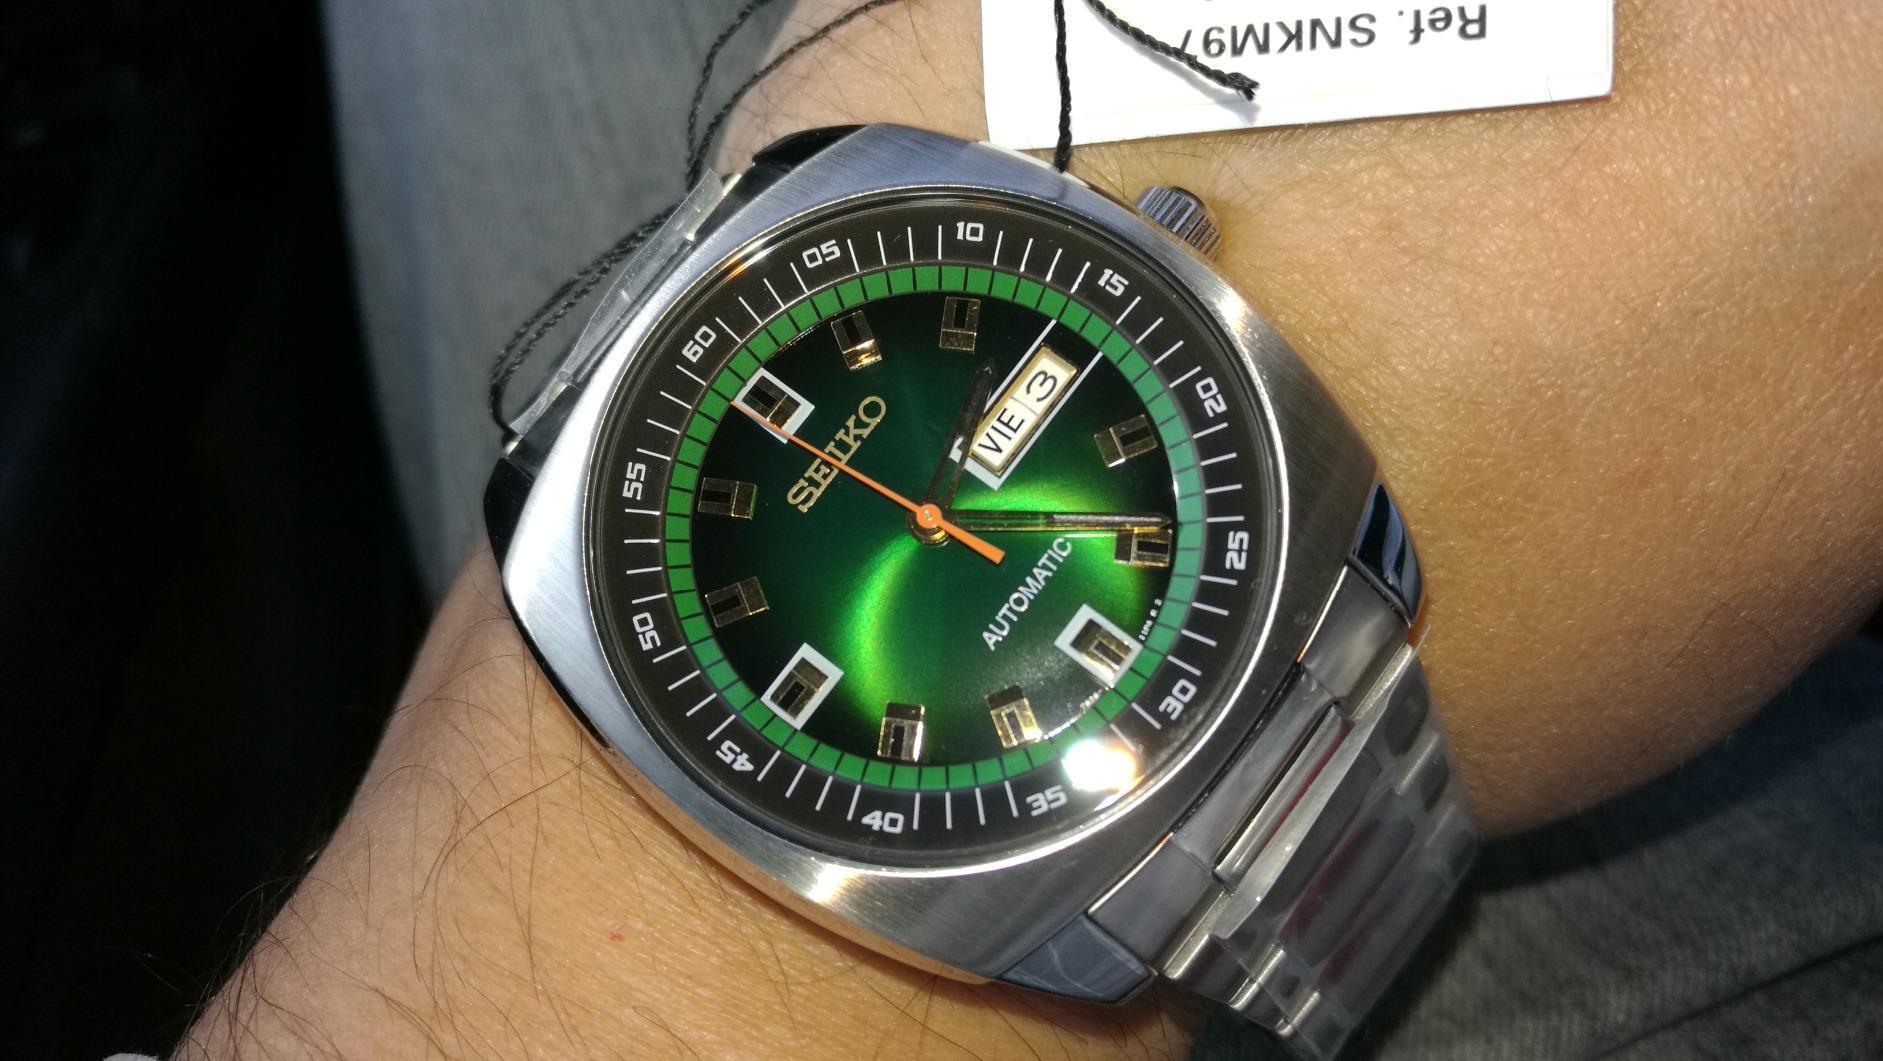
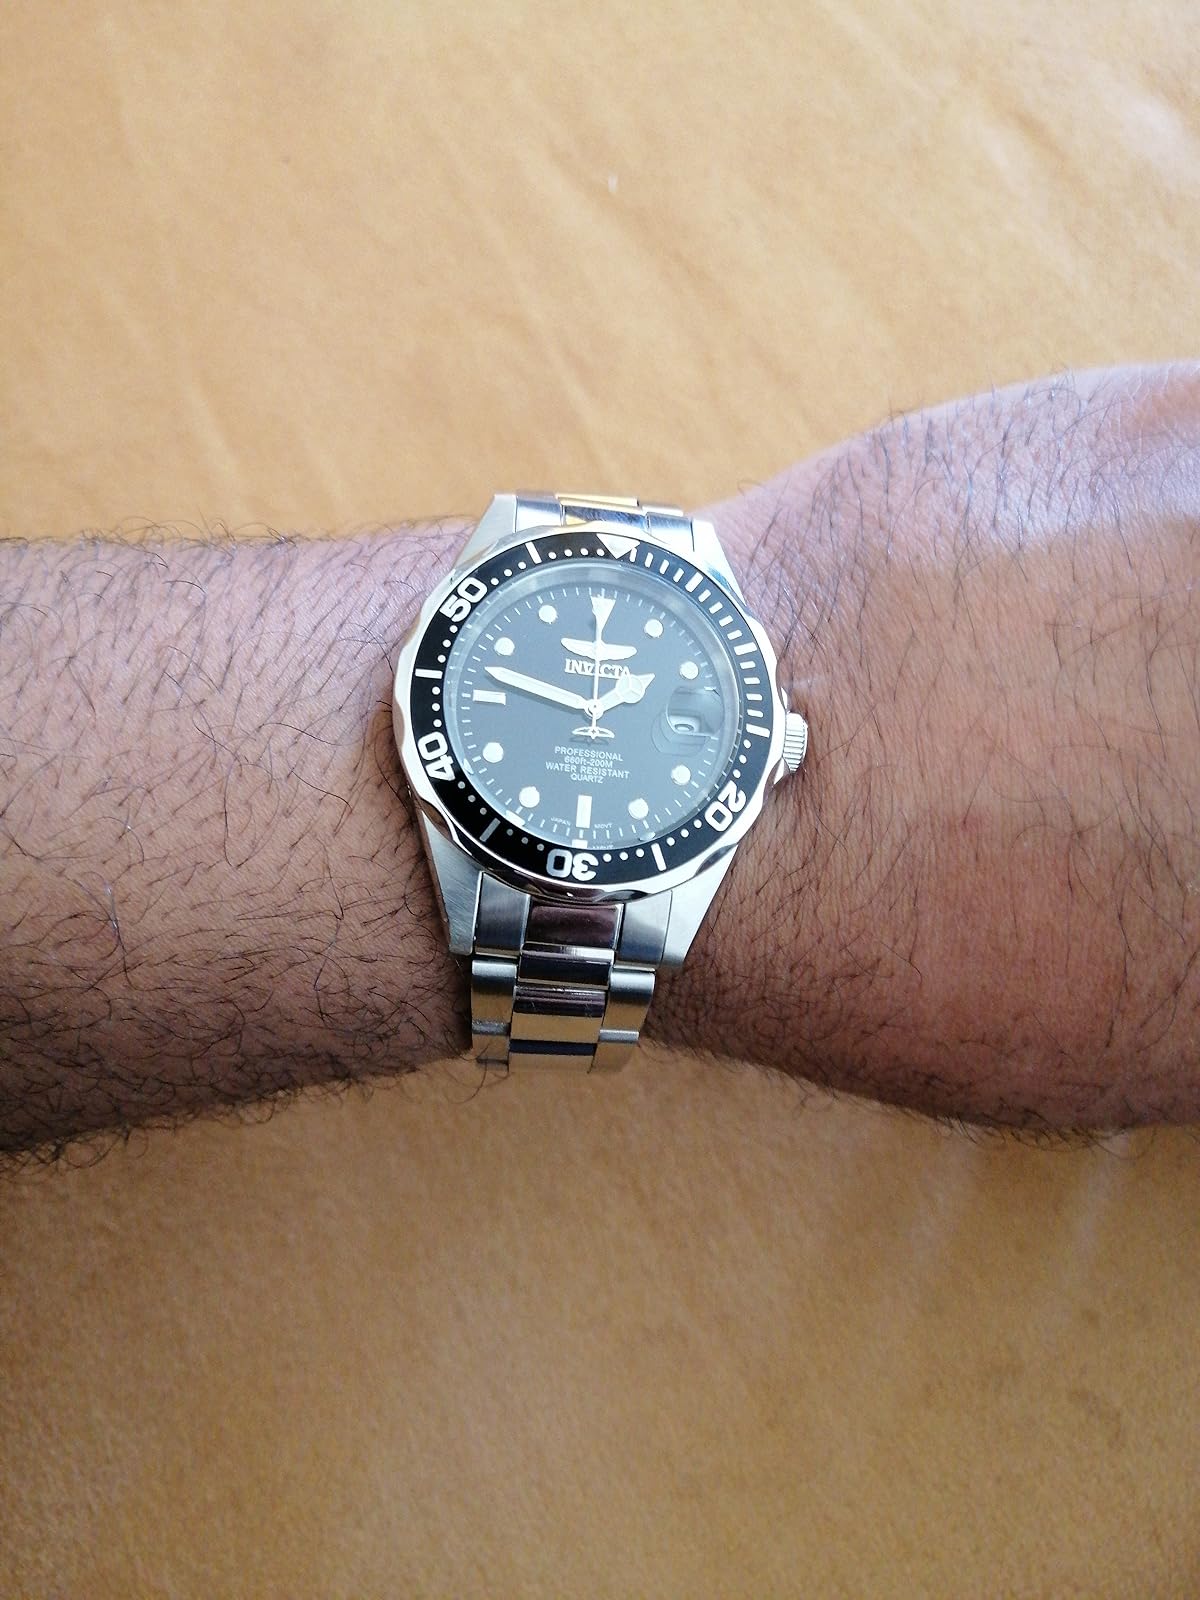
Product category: accessories_watch
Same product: no